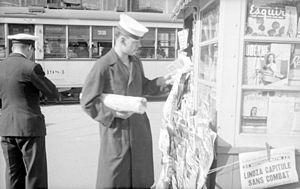
Un marin achète un journal dans un kiosque à journaux du quartier Rosemont à Montréal. Un exemplaire du journal Montréal-Matin titre à la une
Cette page présente une liste des médias à Montréal.
Montréal /ˈmɔ̃ˌʁeal/ est la plus importante ville du Québec et la deuxième ville la plus peuplée du Canada, après Toronto et avant Vancouver. Elle se situe principalement sur l’île fluviale de Montréal, sur le fleuve Saint-Laurent dans le Sud du Québec, dont elle est la métropole.
Rosemont–La Petite-Patrie est un arrondissement de la ville de Montréal. Il est d'une superficie de 15,9 km² et a une population de 139 590 habitants.